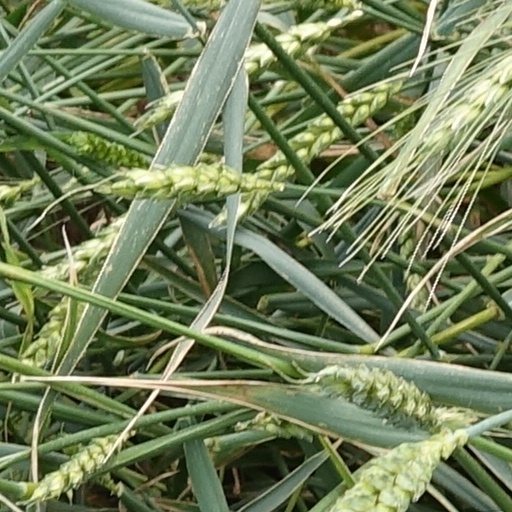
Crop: wheat